Joseph Jennings Dorn House

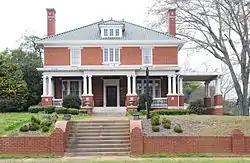
Joseph Jennings Dorn House, March 2012

Joseph Jennings Dorn House is a historic home located at McCormick in McCormick County, South Carolina. It was built about 1917, and is a two-story, brick Colonial Revival style dwelling. It features a one-story porch with paired Ionic order columns and an open Porte-cochère with extended roof brackets. The house was built by Joseph Jennings Dorn, a prominent businessman and politician.